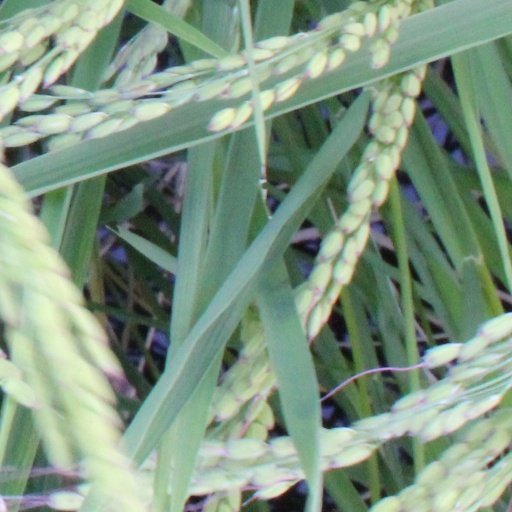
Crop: rice